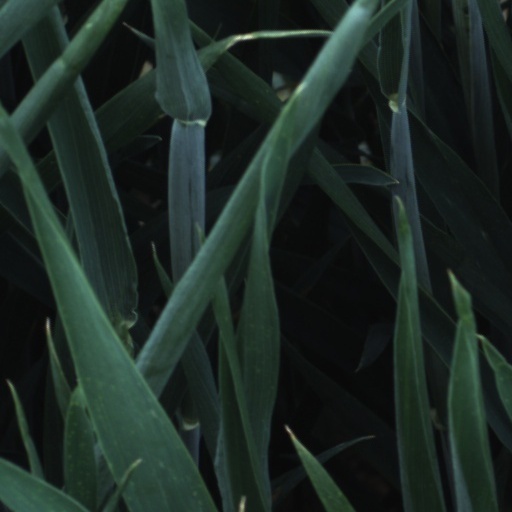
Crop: wheat